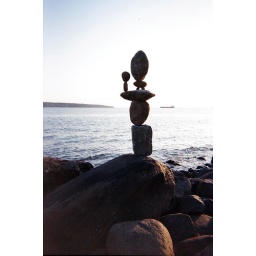
my brothers ashes were put in the ocean about the same place as the ship